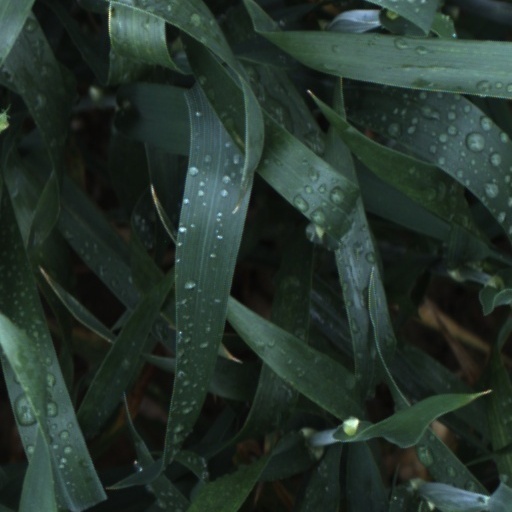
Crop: wheat